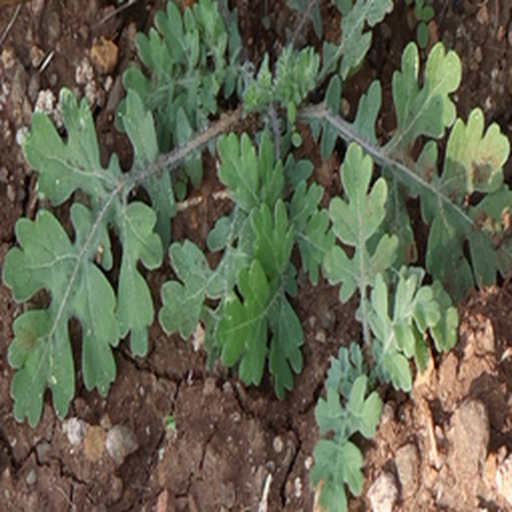
Weed species: Gajar_gavat_(Parthenium hysterophorus)